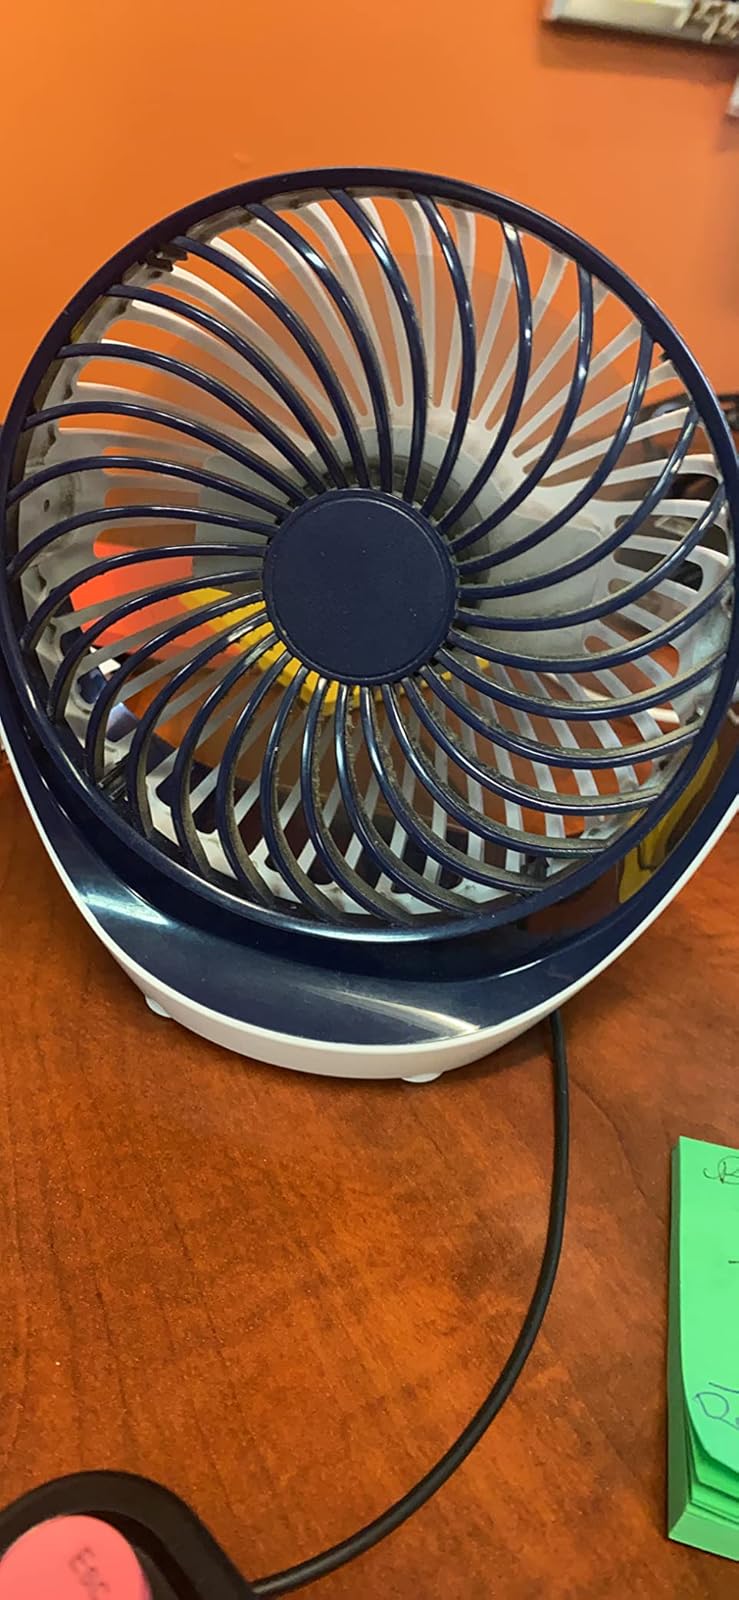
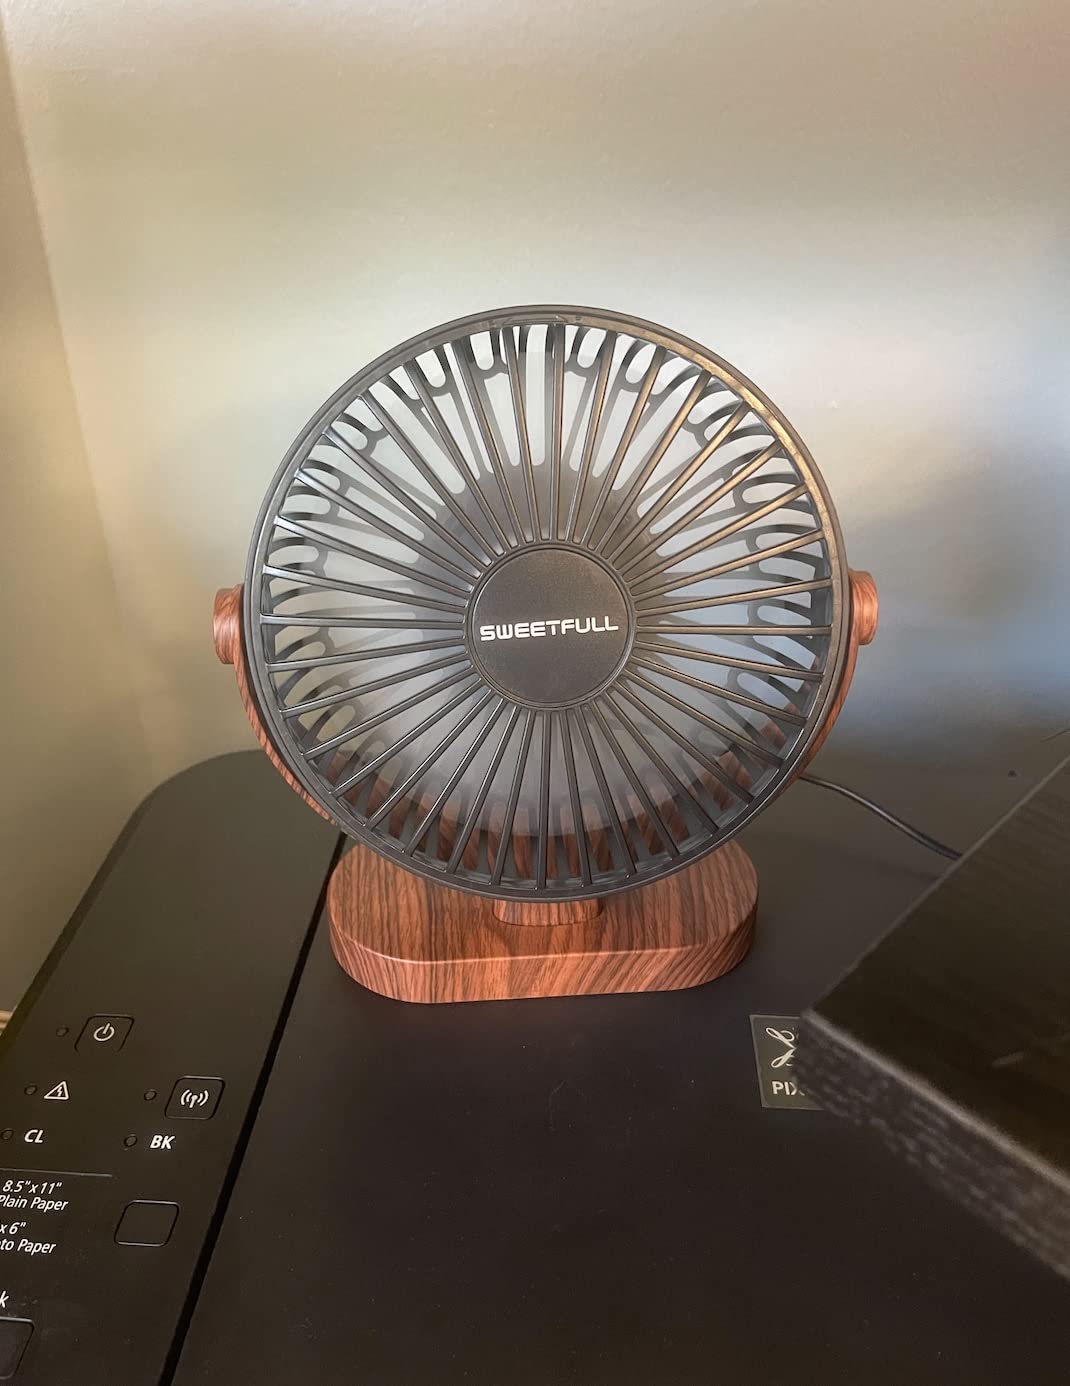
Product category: fan
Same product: no